COVID-19 vaccination in Indonesia

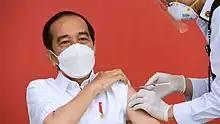
President Joko Widodo became the first person to be inoculated by COVID-19 vaccine in Indonesia.

On 8 January, Indonesian Ulema Council declared CoronaVac as halal.